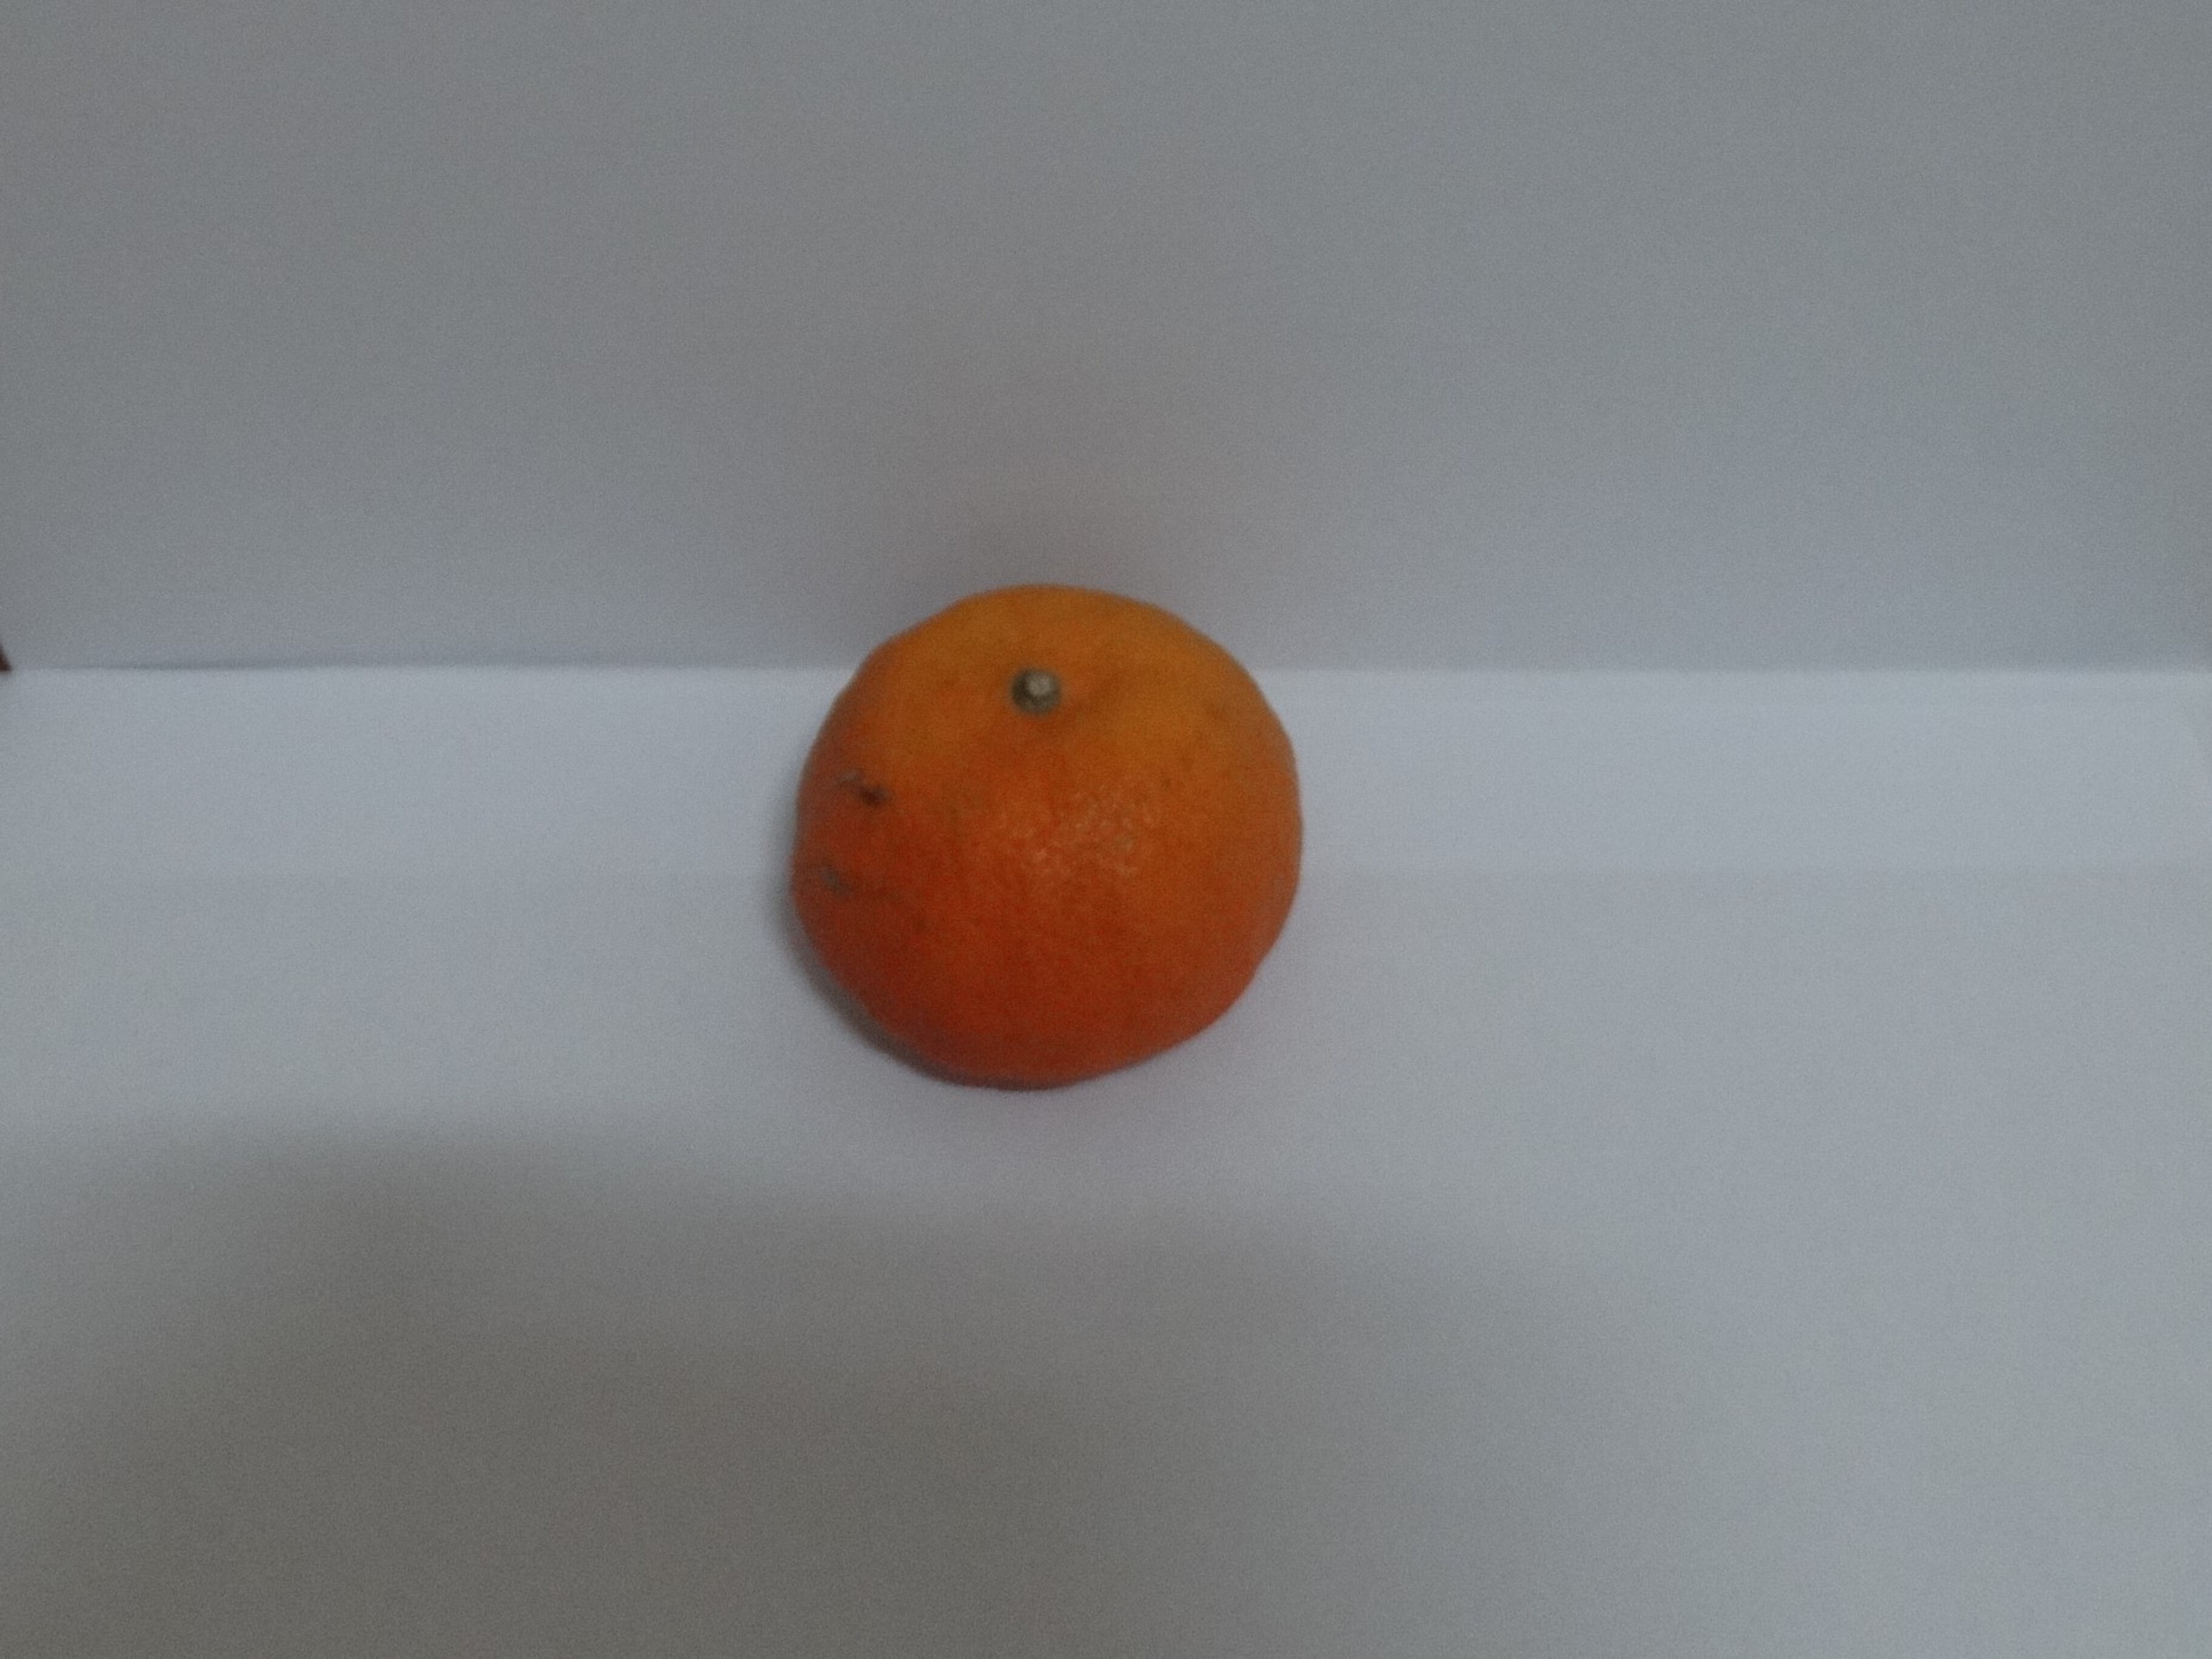
Citrus fruit variety: murcott